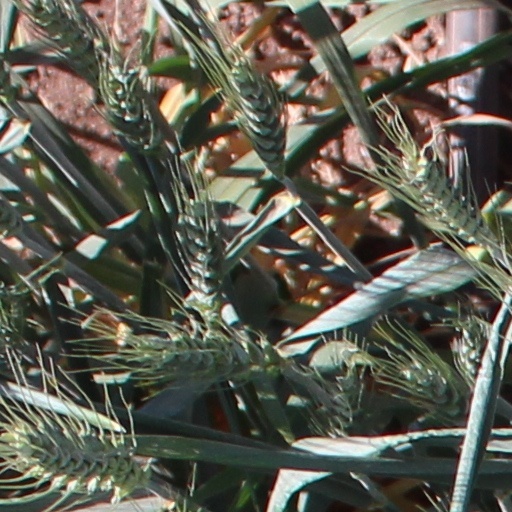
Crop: wheat